Pioneer Limited

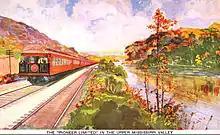
Postcard depiction of the heavyweight train.

During the train's early years the "Pioneer Limited" had a number of "firsts": it had the first government railway mail contract in the region, the first sleeping cars on the route, and was the region's first electrically lighted and steam-heated train. the "Pioneer Limited" was also noted for its dining car service.